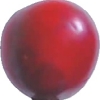
Label: cherry_wax_red